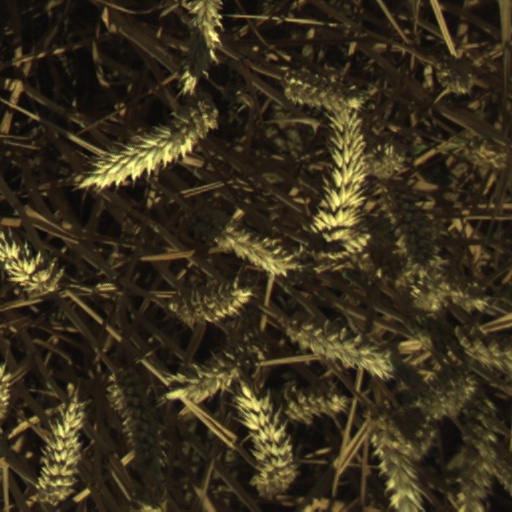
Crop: wheat